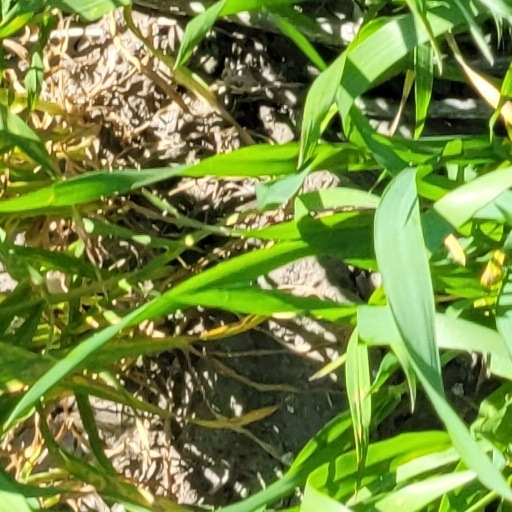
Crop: wheat